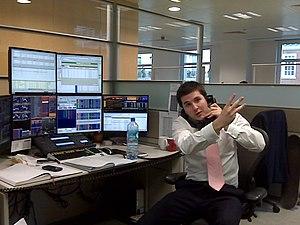
Un opérateur de marché ou opérateur financier, plus communément appelé trader, est un négociateur de produits financiers. Il intervient sur les marchés organisés ou de gré à gré.